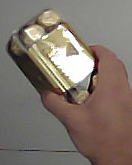
Product: rocher_chocolate